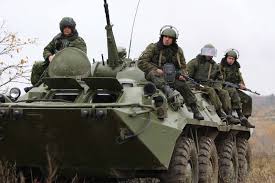
Label: BTR-80